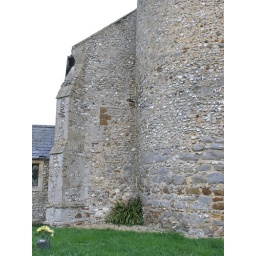
Large pieces of silver carr stone from the Castle Rising area have been used in the tower.